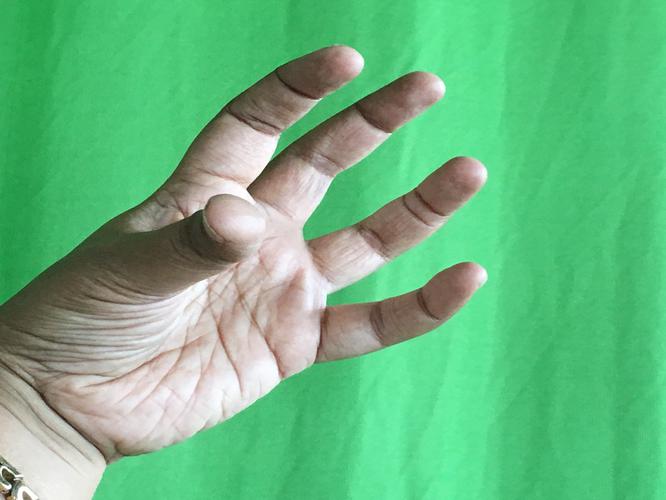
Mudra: Padmakosha
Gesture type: single_hand